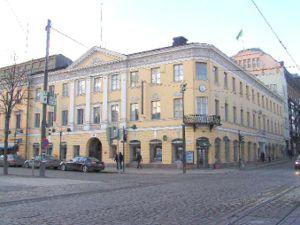
Esplanadi, en suédois Esplanaden est le nom qui désigne collectivement deux rues et un parc du centre de la capitale finlandaise Helsinki. Elle est souvent surnommée Espa par les habitants de la capitale. Entre les rues Pohjoisesplanadi et Eteläesplanadi, bordées de boutiques de luxe, de cafés et de ministères, on trouve un parc fondé en 1812 lors de la conception par Johan Albrecht Ehrenström du plan géométrique actuel de la cité.
L'immeuble Uschakoff est un bâtiment historique du quartier de Kruununhaka à Helsinki en Finlande.
Pehr Granstedt est un architecte de style néoclassique.